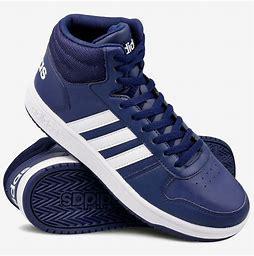
Brand: Adidas
Model: Hoops 2